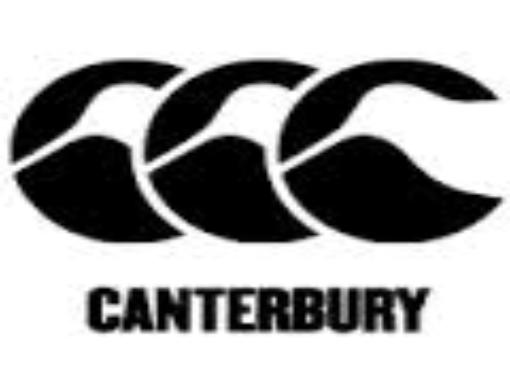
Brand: Canterbury
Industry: Clothes